2008 FA Cup final

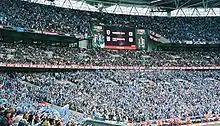
An electronic scoreboard at a football ground.

After the match, Portsmouth captain Campbell was presented with the trophy by Bobby Robson. Kanu, the scorer of the winning goal, was named man of the match and described the win as the "best moment of my life", while the victory was the first major trophy that manager Harry Redknapp had won during his 25-year managerial career. He described it as "dream come true to win the FA Cup. It has been a good day." The Portsmouth team attended a victory parade in their home city the following day that was attended by around 200,000 people. As winners, Portsmouth also qualified for the 2008 FA Community Shield against Premier League winners Manchester United in August. The two sides played out a goalless draw before United won the tie in a penalty shootout.